Flag of Tunisia

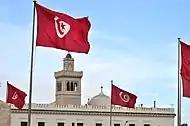
Tunisia flags in Sadiki College

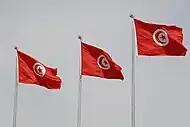
Series of Tunisia flags

The Tunisian flag was defined in Article 4 of the 1 June 1959 constitution under these terms: "The flag of the Republic of Tunisia is red, it has, under the conditions defined by law, in the middle, a white disk containing a five-pointed star surrounded by a red crescent."